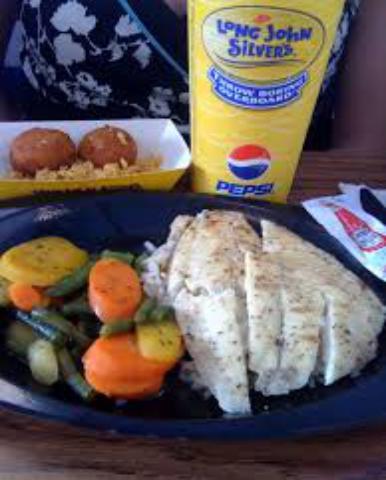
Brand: Long John Silver's
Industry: Food